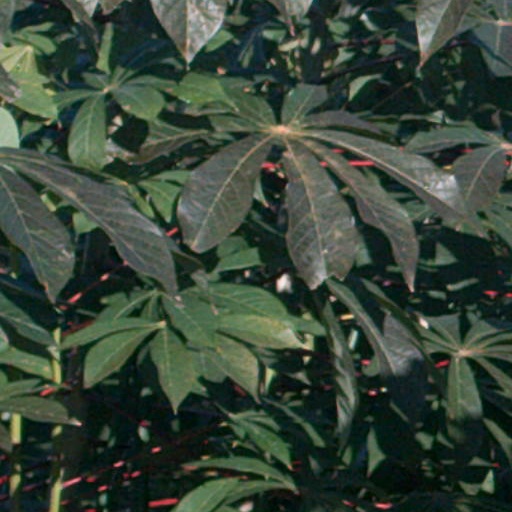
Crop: cassava